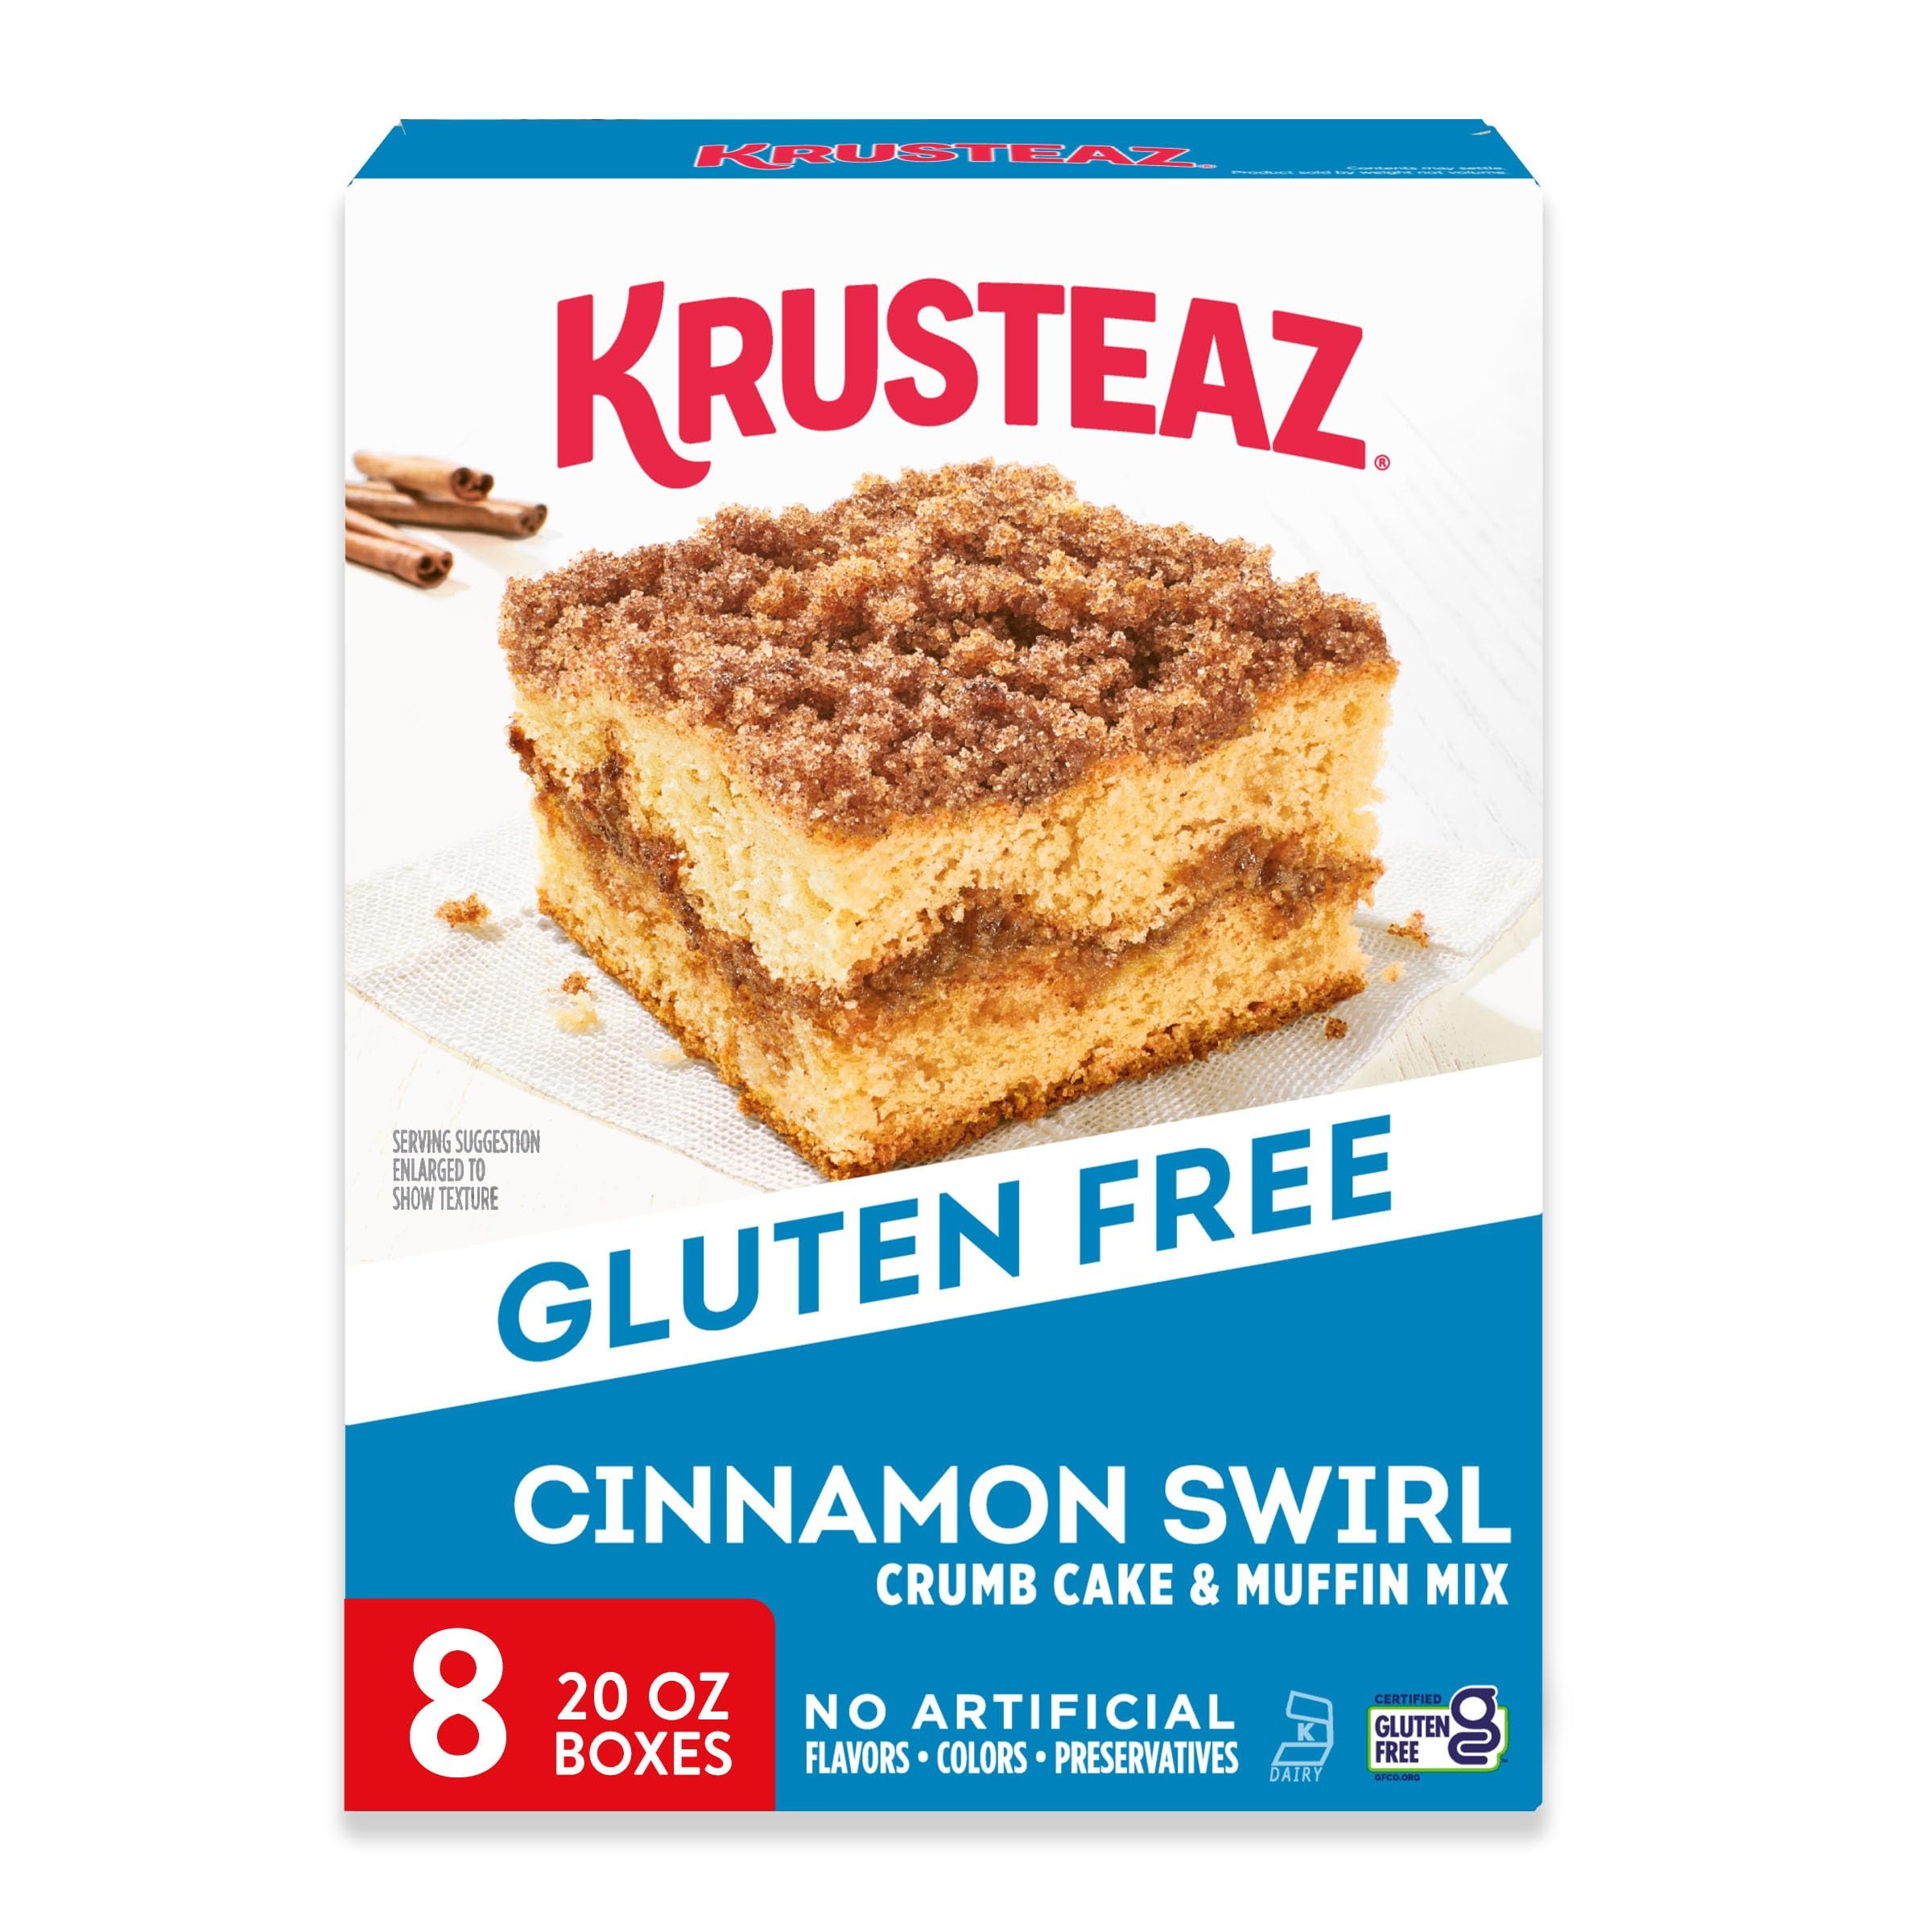
Item Name: Krusteaz Gluten Free Cinnamon Swirl Crumb Cake & Muffin Mix, 20 oz Boxes (Pack of 8)
Bullet Point 1: MOIST AND DELICIOUS: This mix might be gluten free, but let us tell you what it does have: moist, delicious cake with a cinnamon swirl and a rich, buttery topping that makes every day start off right.
Bullet Point 2: EASY TO MAKE: With just a cup of water, vegetable oil, and eggs, you’ll be enjoying crumbly cinnamon deliciousness before you know it.
Bullet Point 3: MAKE IT YOUR OWN: Take Krusteaz crumb cake to the next level by adding your own ingredients like peaches, crumbled walnuts, brown sugar or rolled oats.
Bullet Point 4: INGREDIENTS WE’RE PROUD OF: All of our gluten free mixes are certified by the Gluten-Free Certification Organization.
Bullet Point 5: WHAT’S INCLUDED: Each order includes eight, 20-ounce boxes with a shelf life from production of 365 days. This 8-box pack is great for having a Krusteaz mix on hand whenever you crave it!
Value: 160.0
Unit: Ounce

Price: 5.23